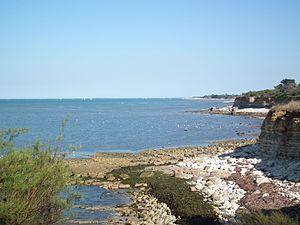
La côte à Saint-Denis-d'Oléron